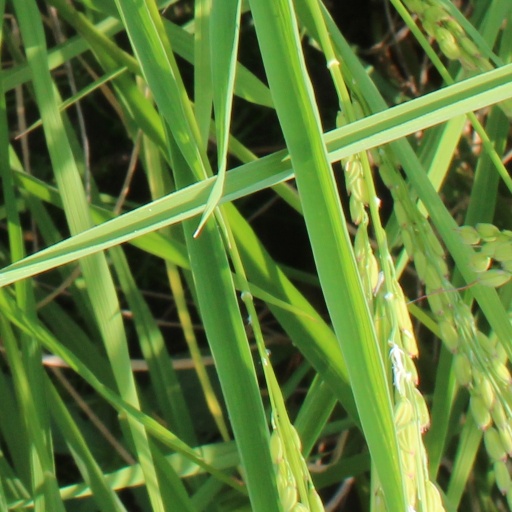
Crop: rice